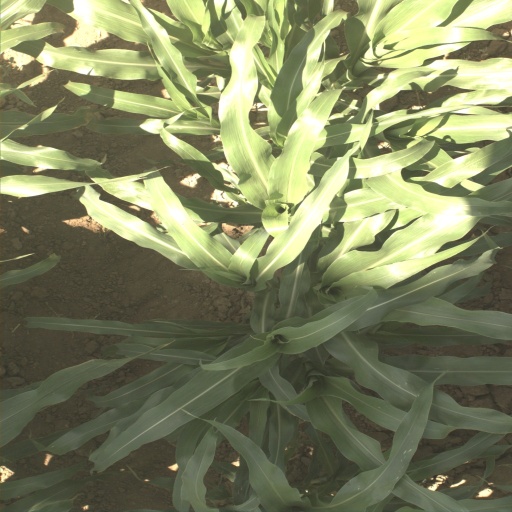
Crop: sorghum